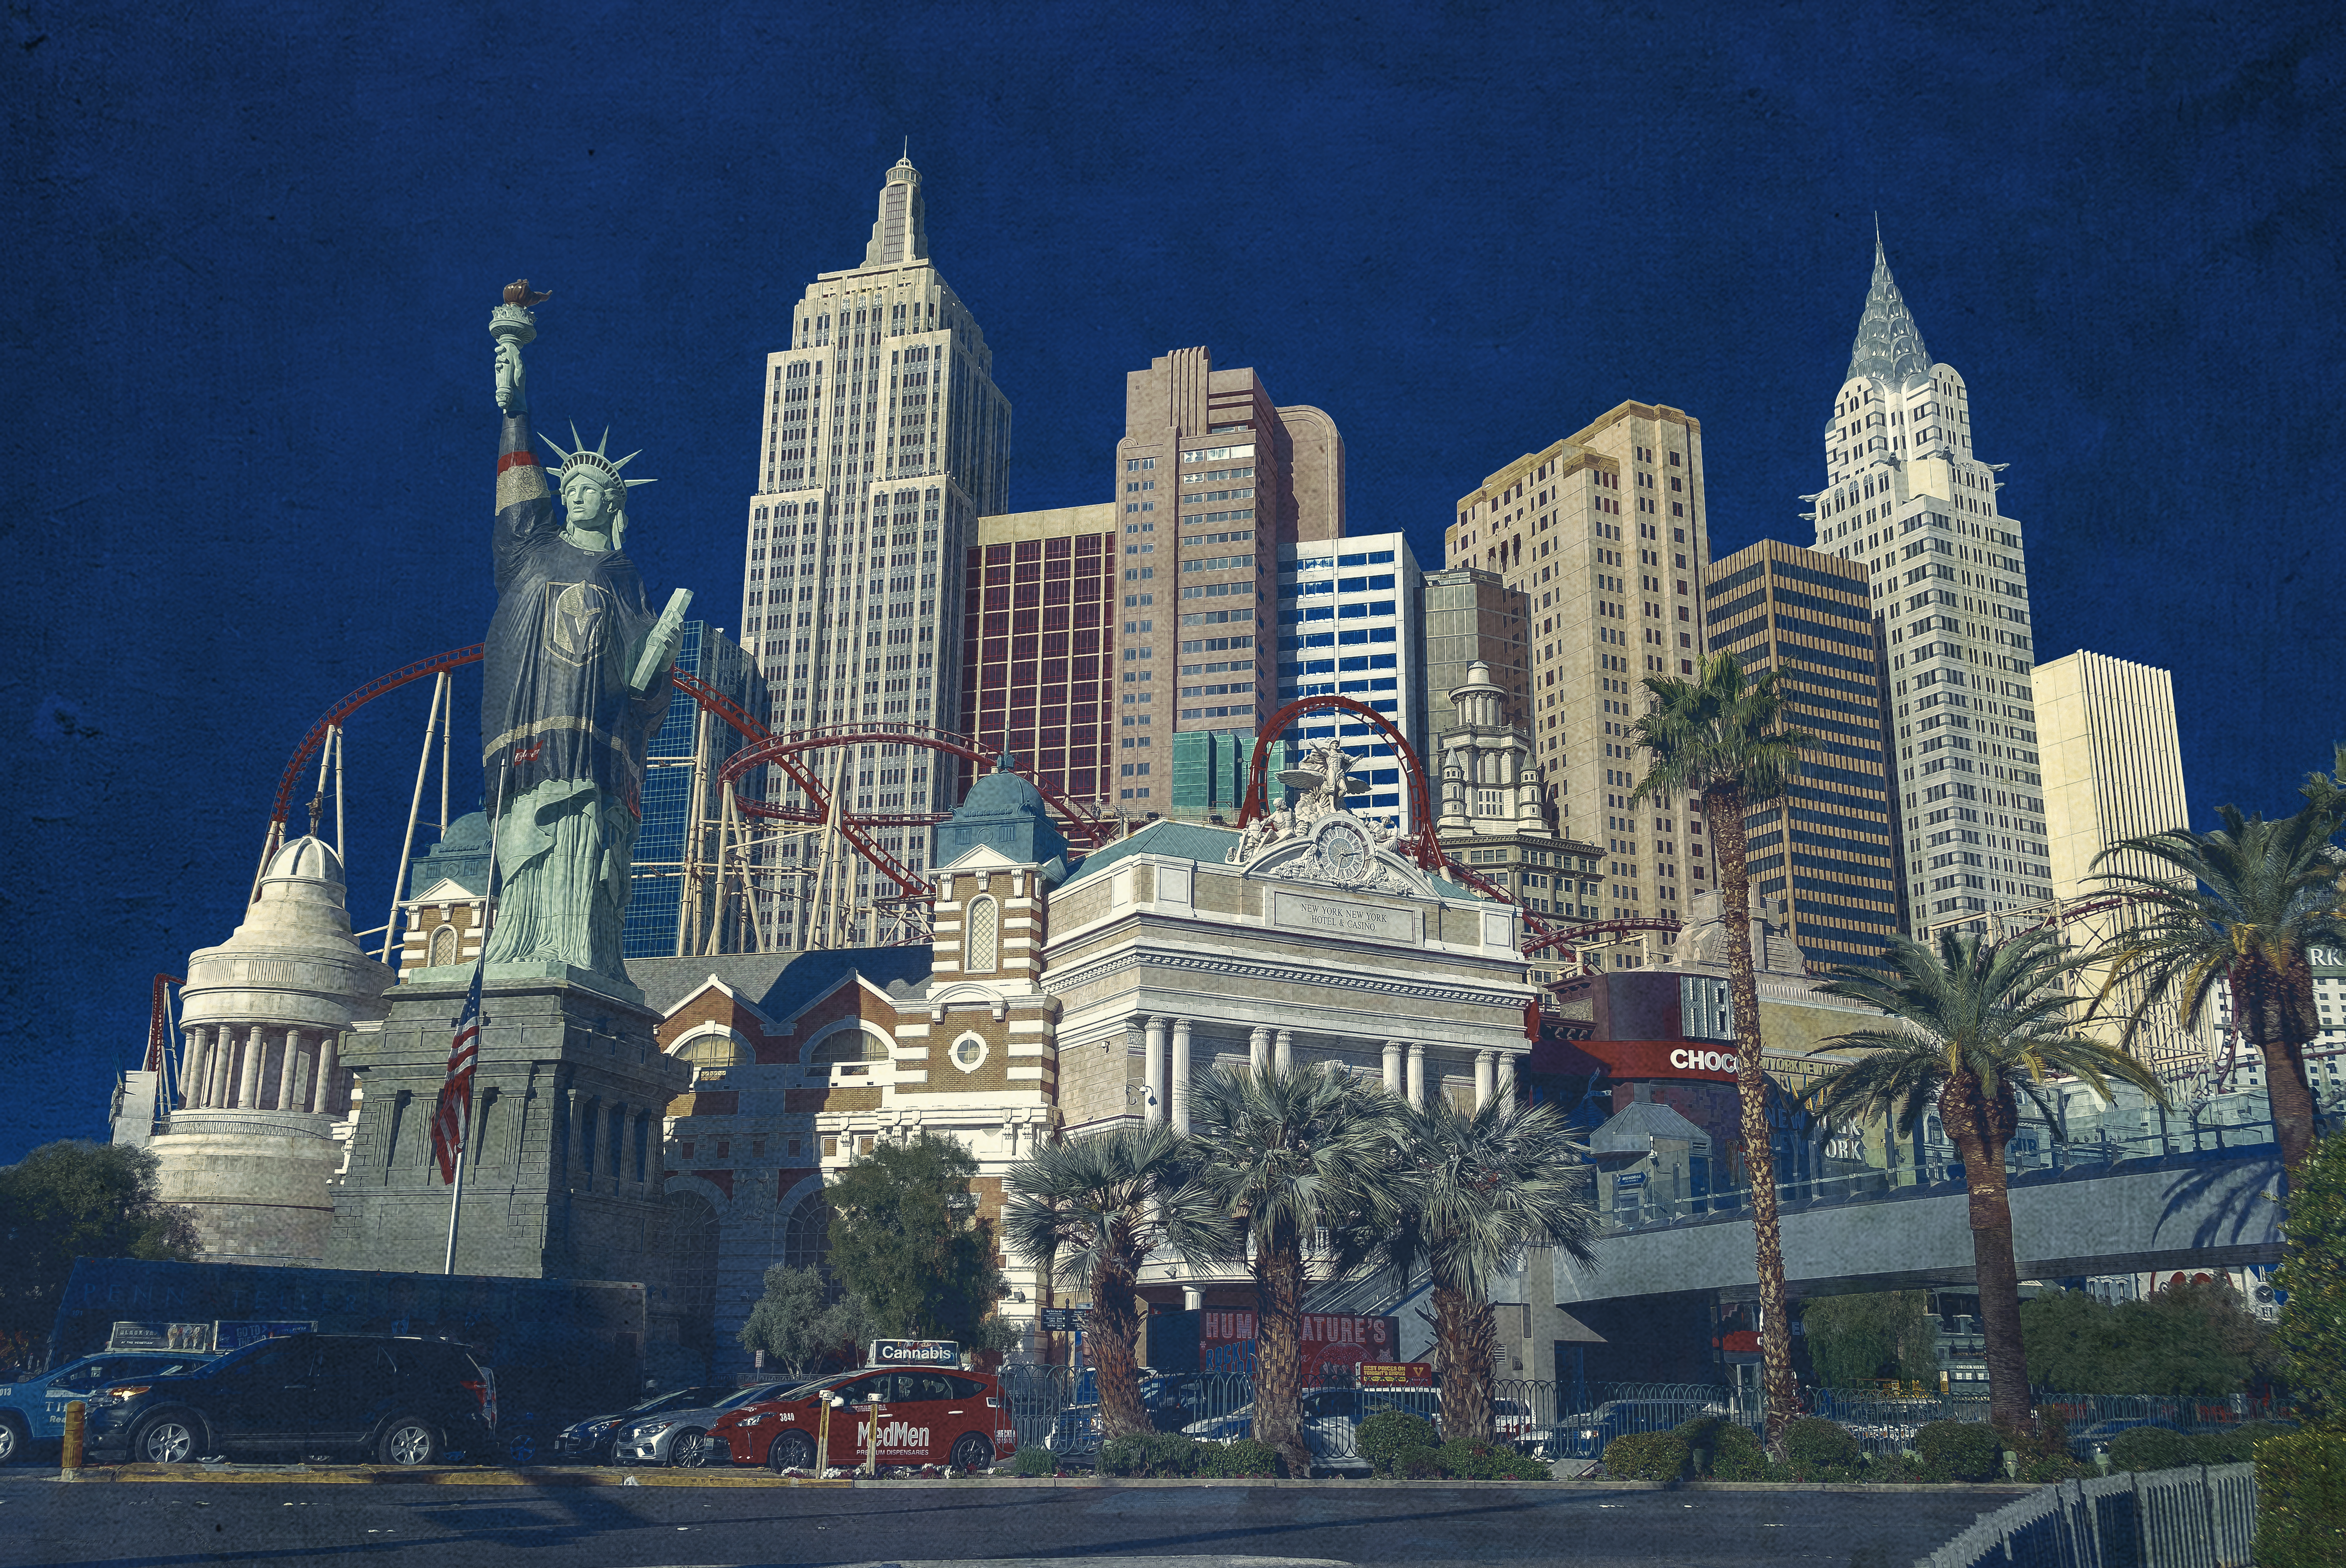
bracken, geotagged, united states, usa, architecture, art, buildings, city, City of Las Vegas, cityscape, Clark County, Clark County Nevada, Clark County NV, Dowtown Las Vegas, landmark, las, las vegas, Las Vegas Attraction, las vegas boulevard, Las Vegas NV, Las Vegas Photography, Las Vegas Roller Coaster, las vegas strip, lv, monument, nevada, Nevada Tourism, New York City Replica, new york new york, nv, outdoor, Paradise Nevada, photoshop, portrait, public art, replica, Replica City, Replica Of New York, Replica Statue of Liberty, roller coaster, sculpture, sony, SONY a6500, SONY Alpha 6500, sony mirrorless, statue, Texture Overlay, tourist attraction, travel, travel photography, Tropicana Ave, Tropicana Avenue, us flag, Vacation Photo, vegas, metropolitan area, skyline, skyscraper, urban area, metropolis, human settlement, downtown, building, tower block, daytime, sky, world, tower, mixed use, commercial building, tourism, condominium, spire, night, facade